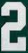
Number: 2